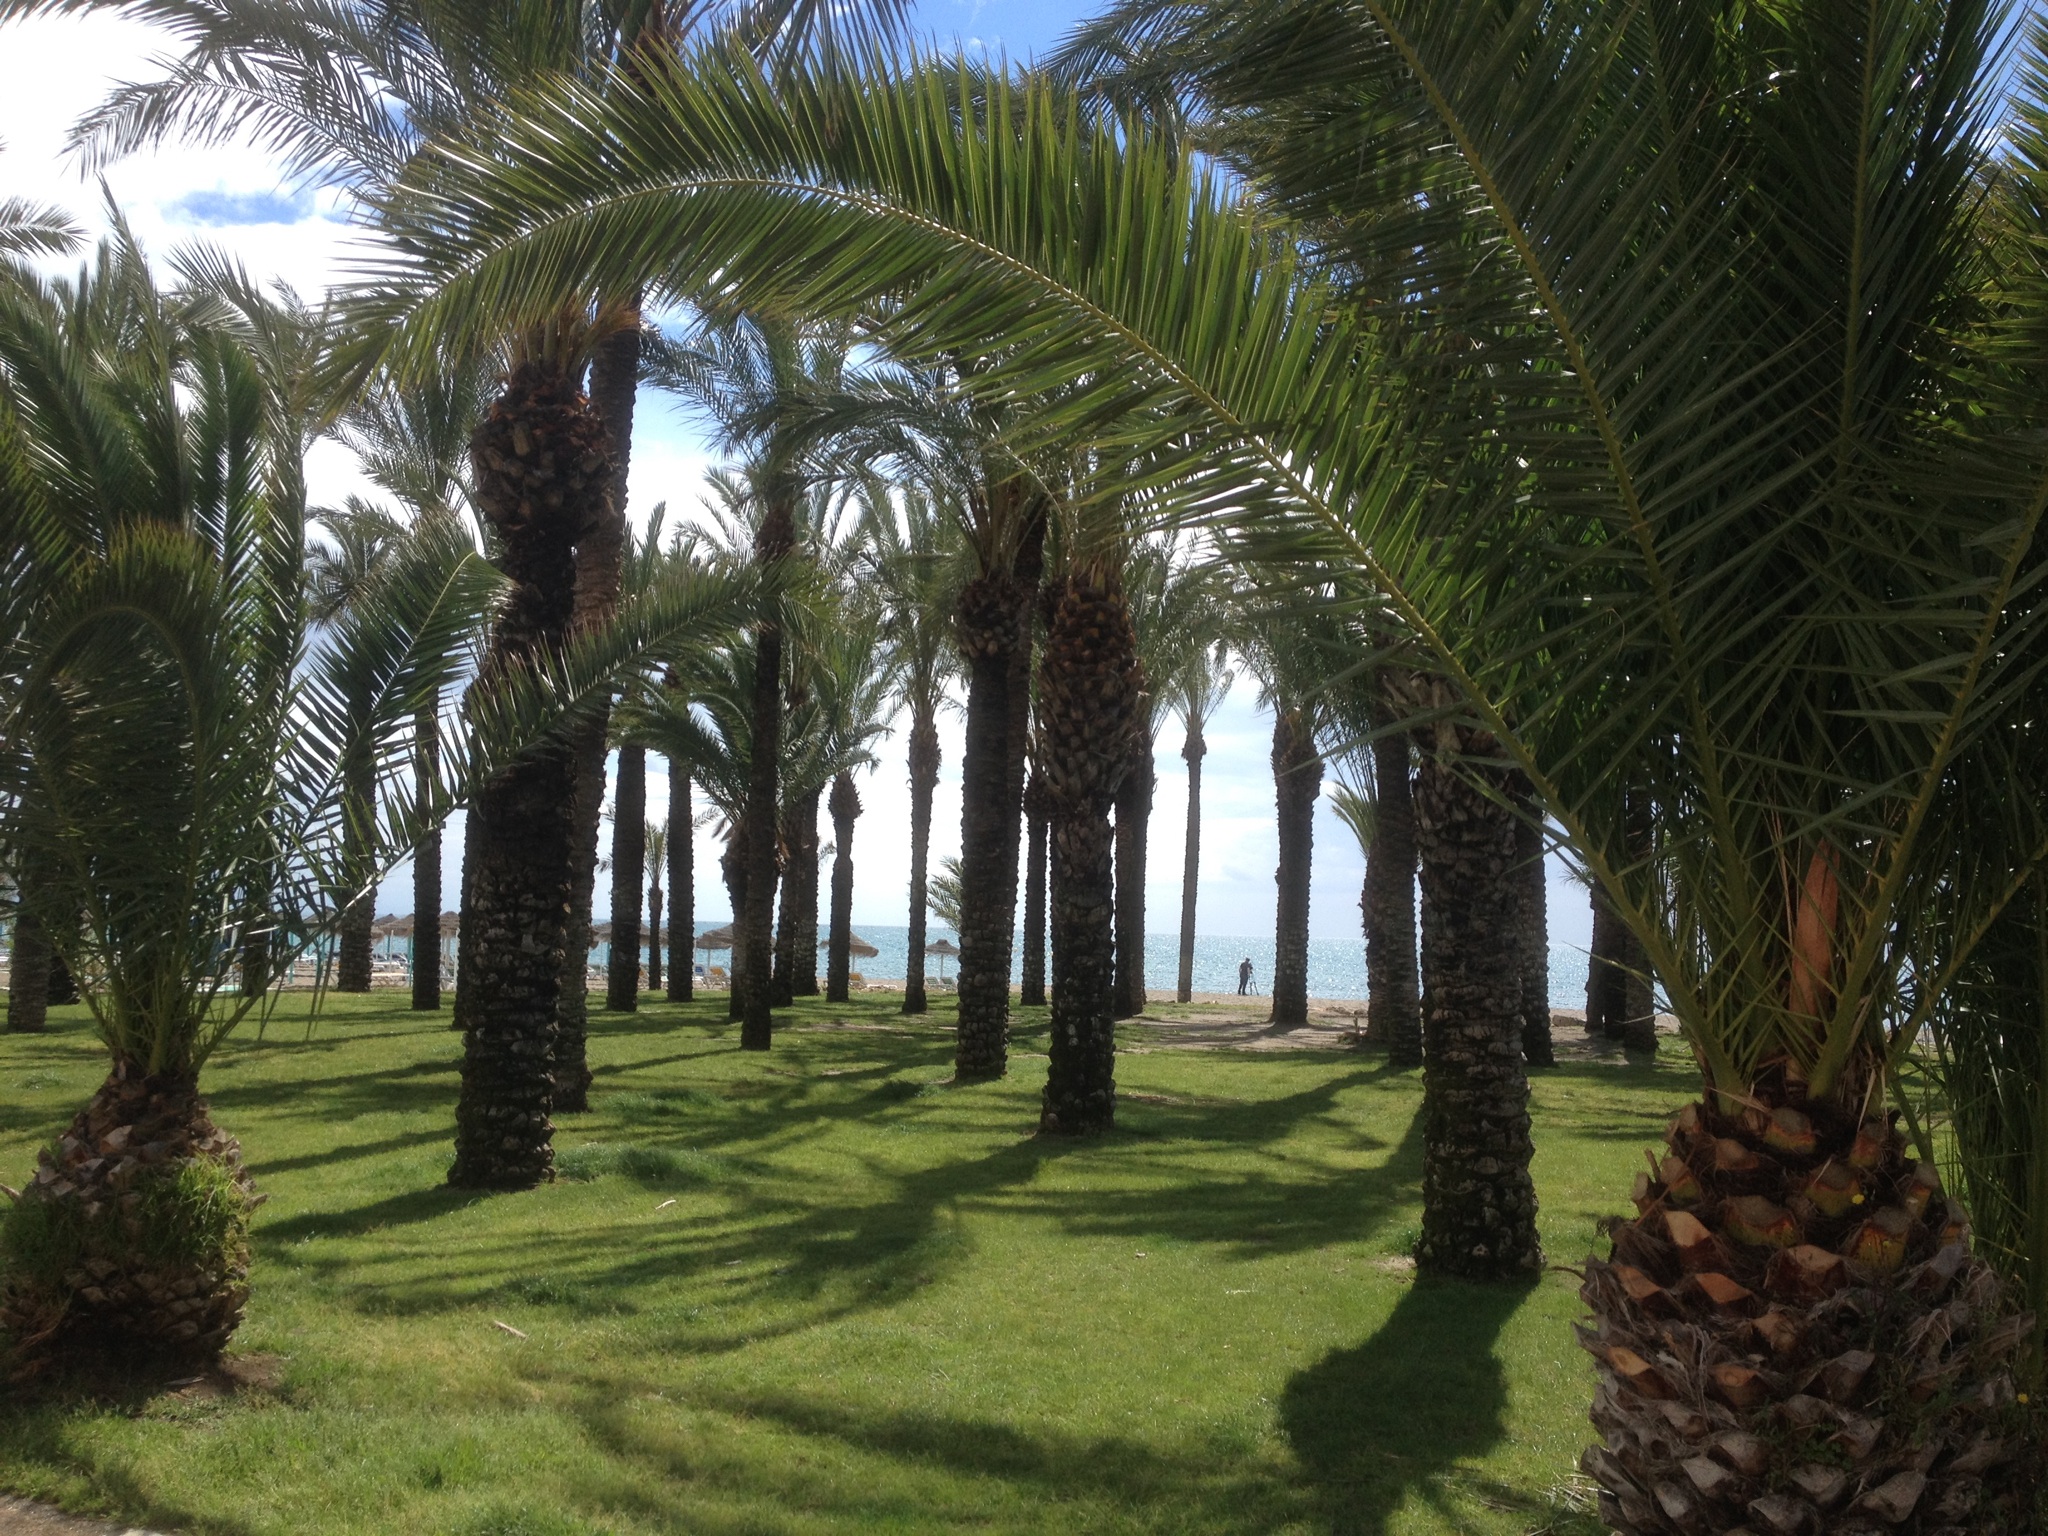
tree, jungle, botany, garden, resort, plantation, botanical garden, estate, habitat, tropics, ecosystem, biome, woody plant, arecales, palm family, elaeis